FANCM

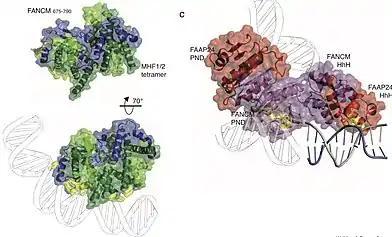
Mechanism by which FANCM interacts with DNA, determined by protein crystallography of DNA bound protein fragments

Bi-allelic mutations in the FANCM gene were originally associated with Fanconi anemia, although several individuals with FANCM deficiency do not appear to have the disorder. Mono-allelic FANCM mutations are associated with breast cancer risk and especially with risk of developing ER-negative and TNBC disease subtypes. A founder mutation in the Scandinavian population is also associated with a higher than average frequency of triple negative breast cancer in heterozygous carriers. FANCM carriers also have elevated levels of Ovarian cancer and other solid tumours